Federal Medical Center, Carswell

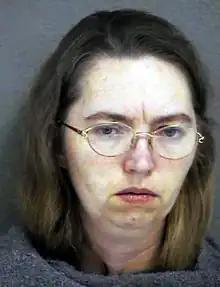
Lisa Marie Montgomery

Although most inmates at this facility have some form of medical condition requiring treatment, there is also a general population of inmates at FMC Carswell who do not. Carswell housed the last woman who was under a federal death sentence, Lisa Marie Montgomery, who had murdered a young pregnant woman and then cut the woman's unborn fetus from her womb. Montgomery was scheduled to be executed via lethal injection on December 8, 2020; however, this was rescheduled for January 12, 2021, as her attorneys contracted COVID-19. Montgomery was transferred to the federal execution facility at the United States Penitentiary in Terre Haute, Indiana, on January 12, 2021, and was executed on January 13, 2021.